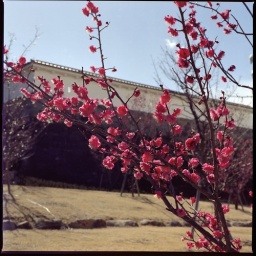
pink plum in japanese castle (HASSELBLAD 500C/M)